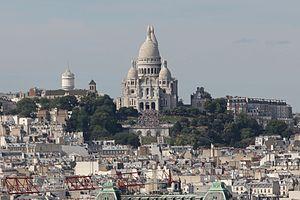
La basilique du Sacré-Coeur vue depuis la tour Saint-Jacques
La basilique du Sacré-Cœur de Montmartre, dite du Vœu national, située au sommet de la butte Montmartre, dans le quartier de Clignancourt du 18ᵉ arrondissement de Paris, est un édifice religieux parisien majeur, « sanctuaire de l'adoration eucharistique et de la miséricorde divine » et propriété de l'archidiocèse de Paris.